Jennie Bramhall House

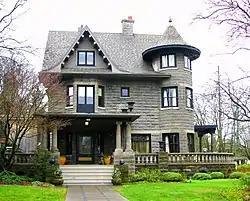
Jennie Bramhall House in 2010

The Jennie Bramhall House is a historic house located in northeast Portland, Oregon, United States. It is significant for its highly unusual combination of Queen Anne styling with cast concrete block construction. Built in 1908–1909, it is one of the finest remaining Queen Anne houses in the Albina district, and one of only a few cast concrete houses in that area.